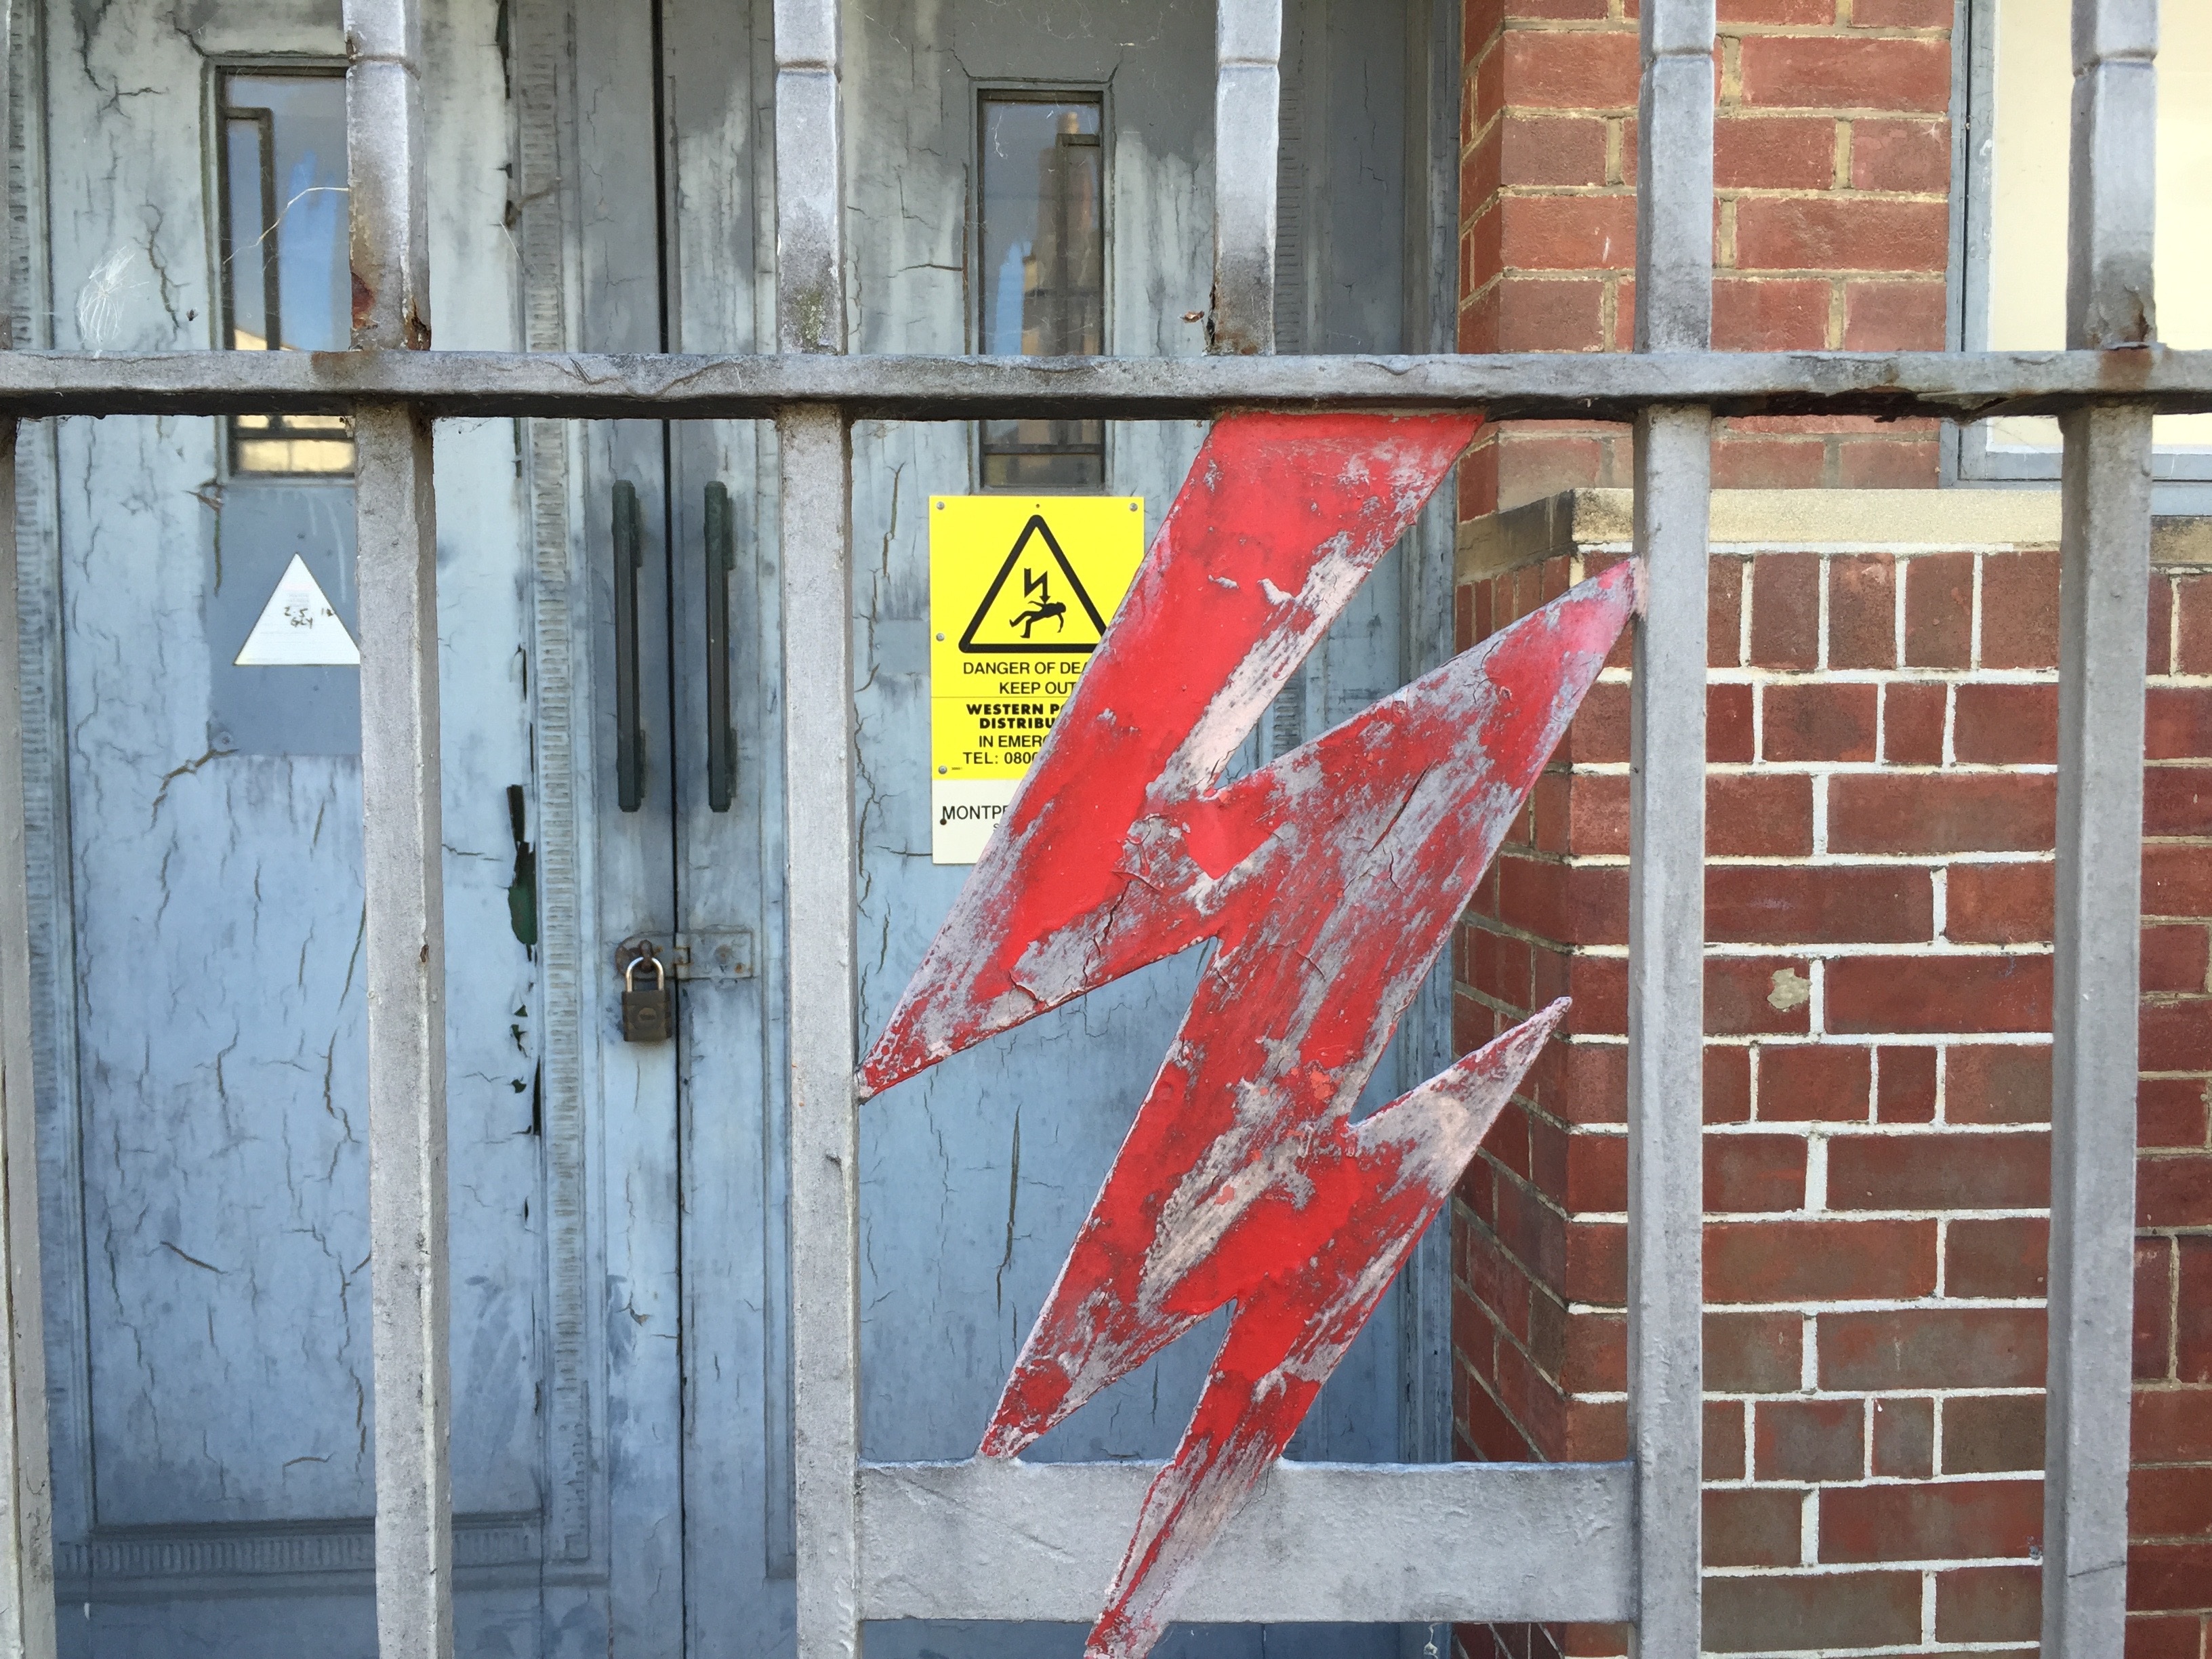
road, street, window, wall, red, color, facade, street art, art, urban area